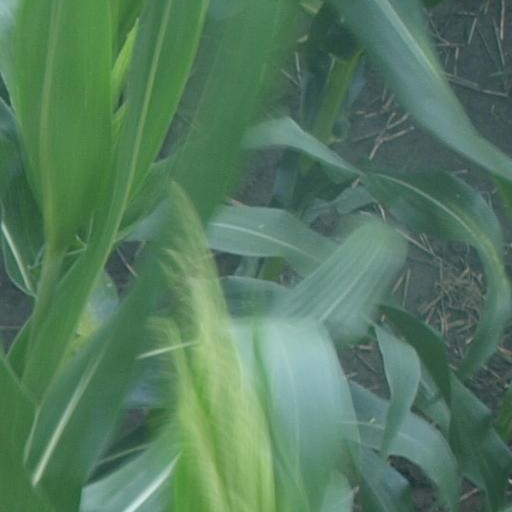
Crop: maize; corn